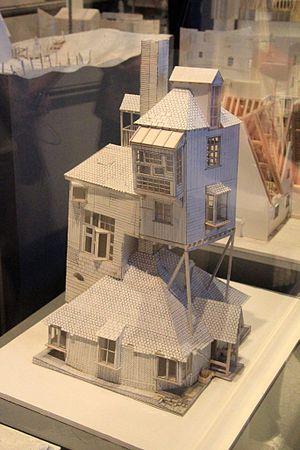
La série de films Harry Potter [ˈhæɹi ˈpɒtə] est une série américano-britannique fantastique produite par Warner Bros et adaptée des romans éponymes de la romancière J. K. Rowling.
L'univers de Harry Potter de J. K. Rowling, sous-univers dans lequel se déroule la série Harry Potter, présente de nombreux lieux formant le décor des événements décrits. Cet article répertorie ː